Church of San Andres (Cuellar)

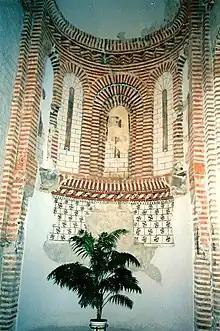
Mudejar frescoes in the interior

Fortunately, the original Mudejar coffered ceiling, in the form of a trough, of the central nave is still hidden. Sixteen double beams and two single beams cross the nave. All of them have their corresponding carved medallions with scroll designs. Only in some of the boards that cover the openings, Mudejar details can be perceived. Over the Mudejar coffered ceiling, a Baroque vault was built, which is currently hidden under another, barrel vault, of 19th-century plasterwork, as is recalled by an inscription located on the arch of the central nave, which reads "" (This work was done when D. Isidoro Ibáñez Alonso was the priest, by Clemente Mesón. Year 1818").